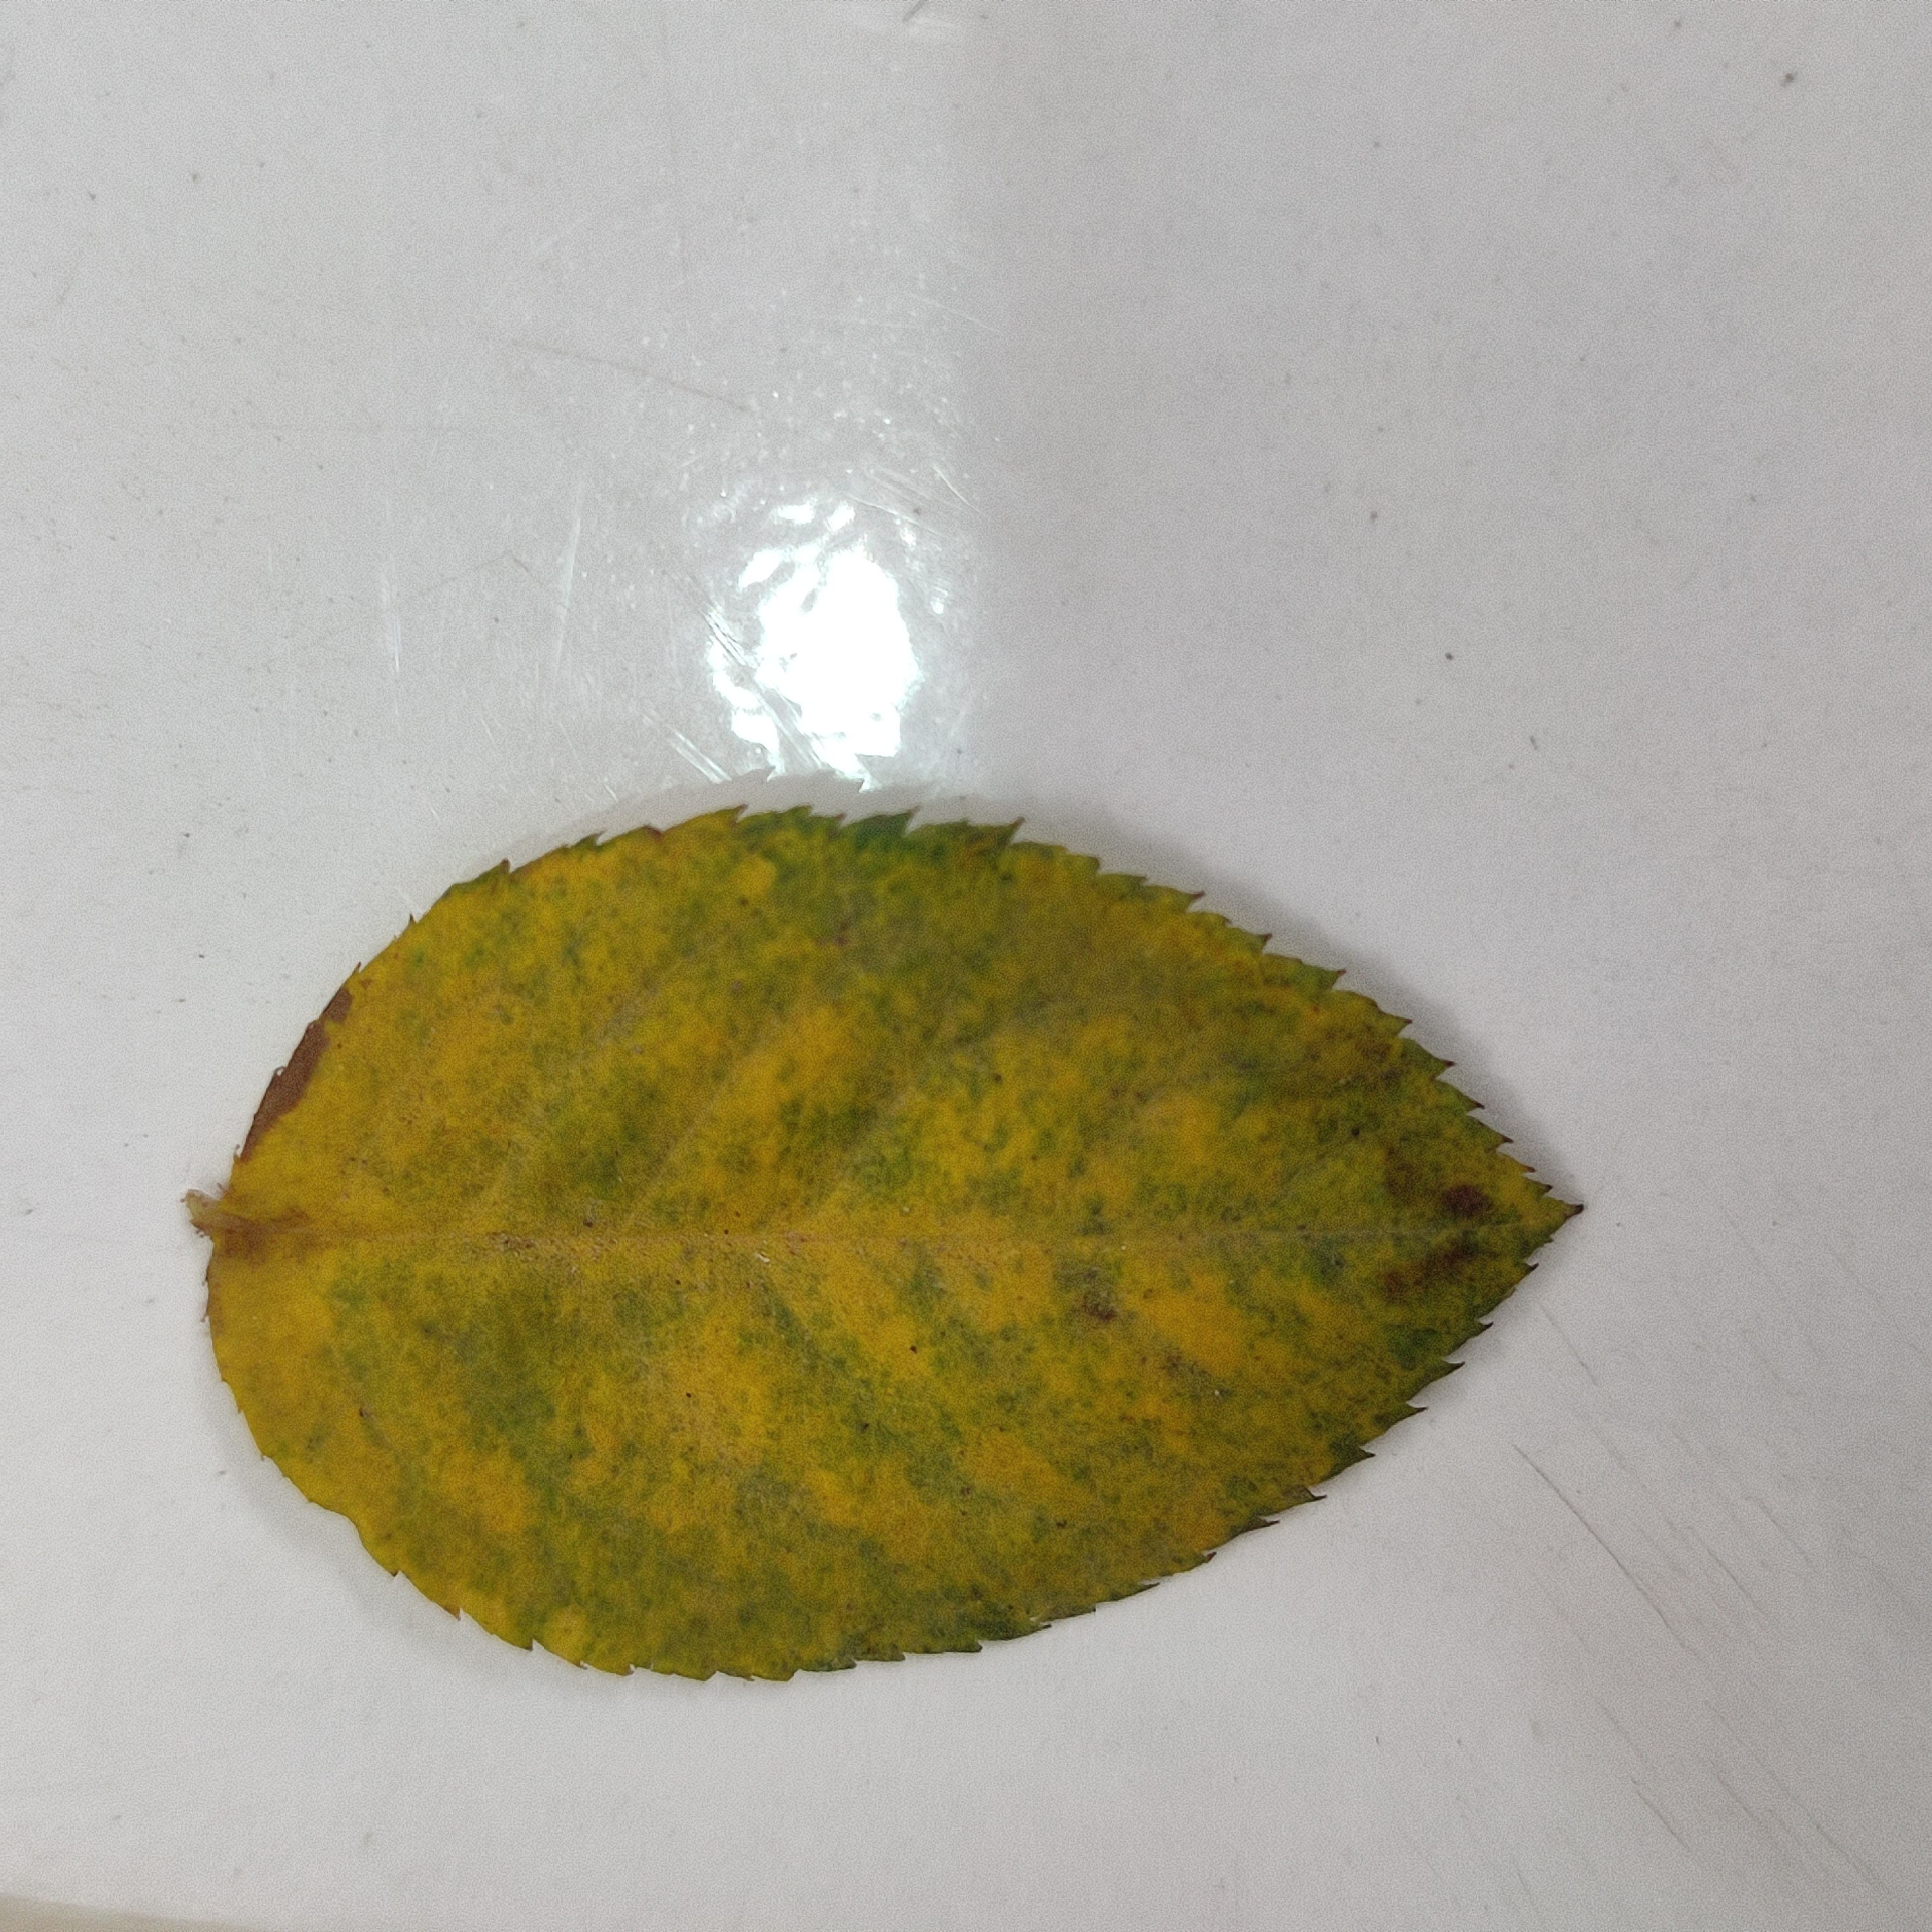
Label: Yellow Mosaic Virus